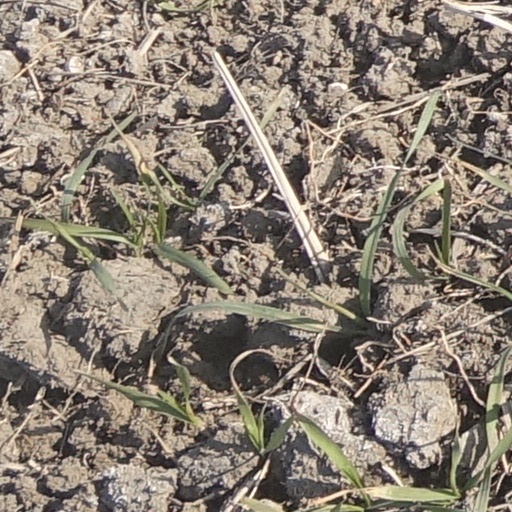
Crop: wheat